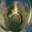
Label: cup